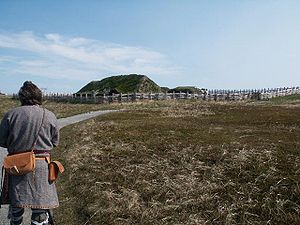
L'Anse aux Meadows
Vikingebopladsen ved L'Anse-aux-Meadows.
L'Anse aux Meadows ligger på den nordligste pynt af øen Newfoundland i Canada. Det var her, der i 1960 af de norske forskere, dr. Helge Ingstad og arkæologen Anne Stine Ingstad blev fundet rester af vikingeboliger og dermed spor efter de første europæere på amerikansk område.